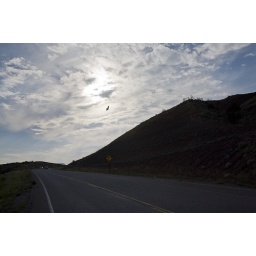
090748 Hawk flying over road [Matt]